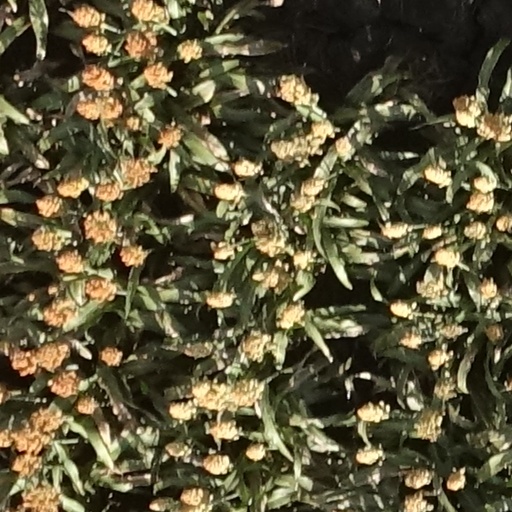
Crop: sorghum